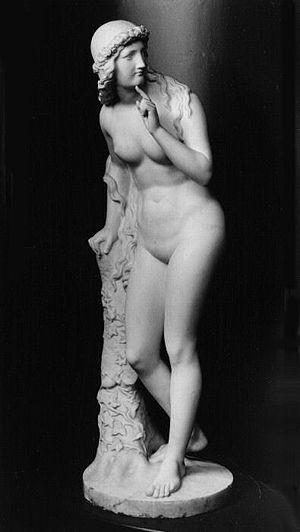
Mélusine est un personnage féminin légendaire anguipède du Poitou, d'Alsace, de Lorraine, de Champagne, du Luxembourg et d'Allemagne souvent vue comme fée, et issue des contes populaires et chevaleresques du Moyen Âge. Très ancienne, elle est pour les mythologues la « mater lucina » romaine qui présidait aux naissances, ou une divinité celte, protectrice de la Font-de-Sé. Il pourrait également s’agir de la Lyké des Grecs, de la Mélugina des Ligures ou de la Milouziena des Scythes, dont le peuple serait issu d’Héraclès et d’Échidna, elle-même a une queue de serpent et des ailes de chauve-souris. Les Scythes dits « Taïfales » auraient en effet pris pied avec l’armée romaine dans le Poitou où ils auraient fondé la ville de Tiffauges. Pour les Gaulois, elle serait plutôt une sorte de Parque du nom de Mélicine, d’où le thème de la destinée, très présent dans le mythe de Mélusine.